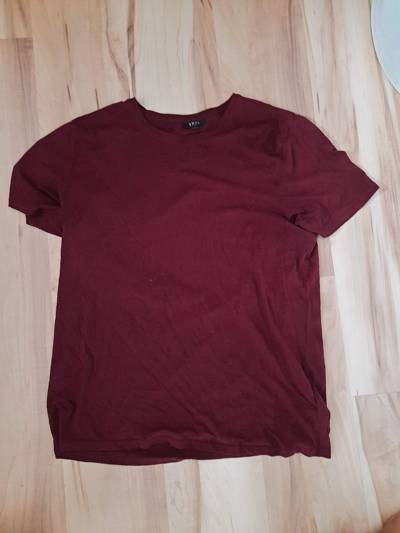
Waste category: clothes